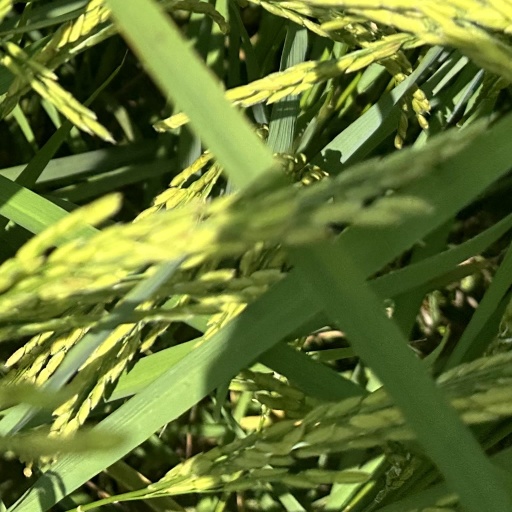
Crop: rice